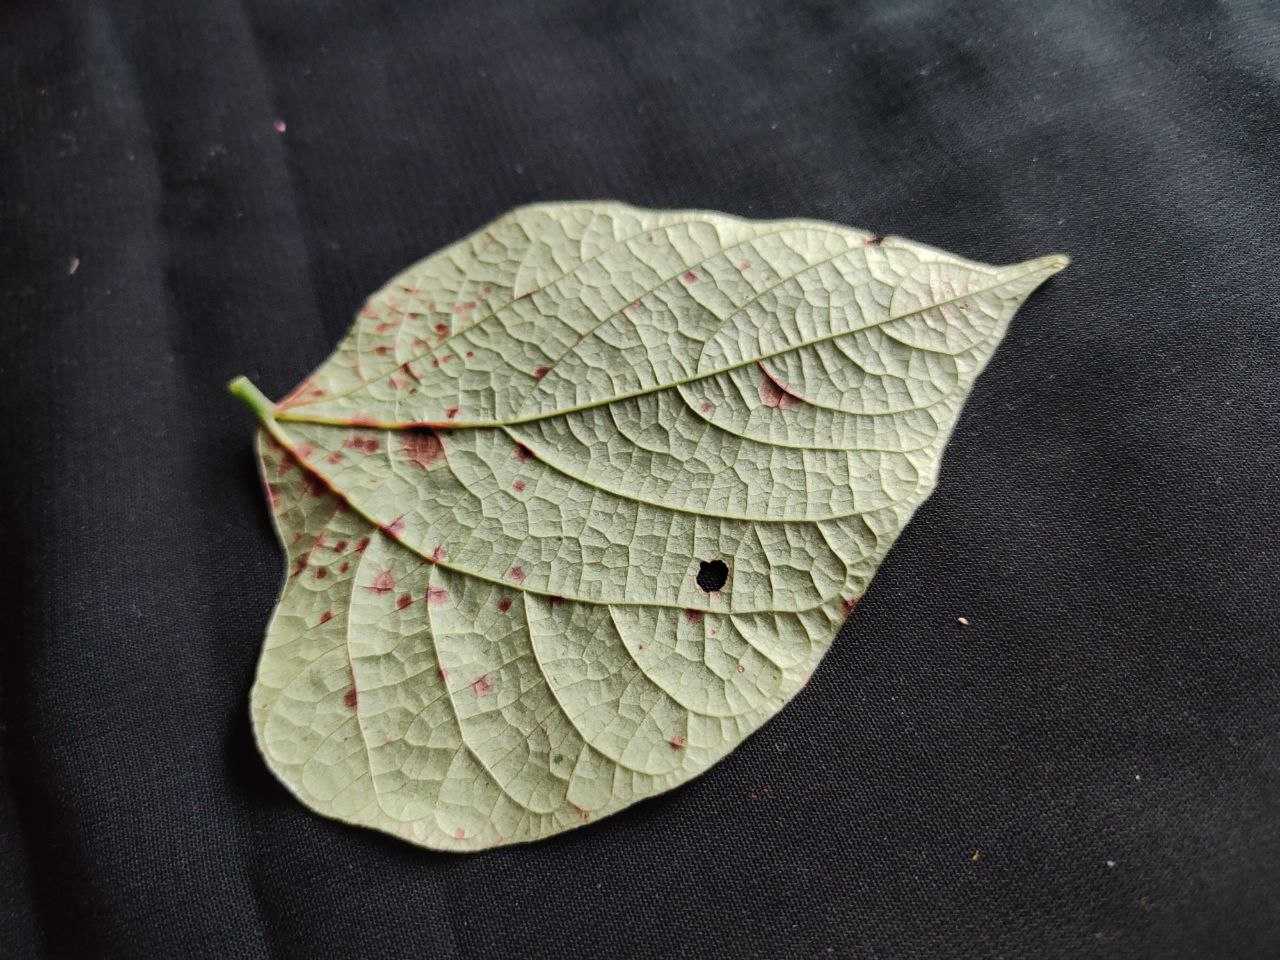
Crop: bean
Leaf condition: Rust